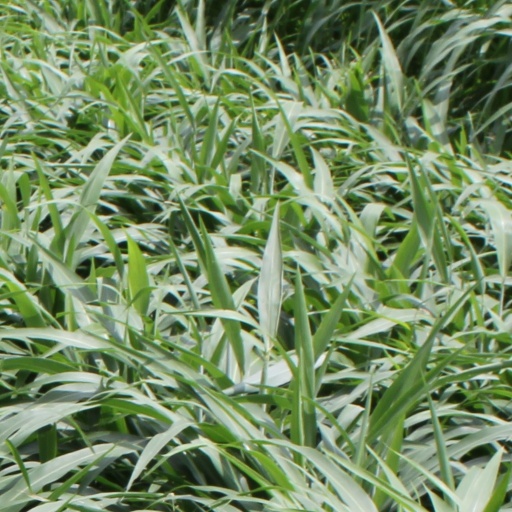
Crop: sorghum